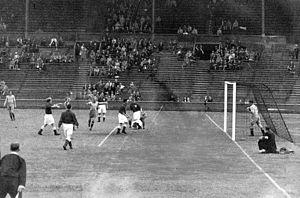
Le tournoi de football des Jeux olympiques de 1948, organisés à Londres comme en 1908, est la onzième édition d’une épreuve de football lors de Jeux olympiques ; il ne s’agit cependant que de la neuvième à être reconnue par le CIO et la septième par la FIFA. La compétition, uniquement masculine, se déroule du 26 juillet au 13 août 1948 et est organisé par la Comité olympique britannique ainsi que par le Fédération anglaise de football. Les matchs, tous à élimination directe, sont joués dans onze stades à Londres, Portsmouth et Brighton. Dans le contexte de l'Après-guerre, à la suite de la Seconde Guerre mondiale, aucune installation sportive nouvelle n’est construite pour ces Jeux qui se déroulent dans une ville fortement touchée par le Blitz et en pleine reconstruction.
Eigil Nielsen est un footballeur amateur danois évoluant au poste de gardien de but qui joua 28 fois pour l'équipe nationale du Danemark avec laquelle il gagna une médaille de bronze aux Jeux olympiques de 1948 à Londres.